Urban Splash

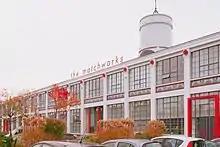
Matchworks, Liverpool

In October 2013, Urban Splash sold one of their undeveloped acquisitions – the former Sunbeam motorcycle factory site, off the Penn Road island in Wolverhampton – which had been disused since 1999. Property developer and former rugby player Liam Wordley bought the site, traditionally known as "Sunbeamland", with the intention to convert for residential use.